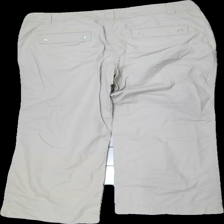
View: back
Type: Trousers
Category: Ladies
Brand: Lindex
Colors: Beige
Material: 100% cotton
Cut: Regular
Size: 46
Season: All
Stains: Major
Damage: Stain
Damage location: bottom left
Damage 2: Stained edges
Damage 2 location: bottom center
Price range: <50
Recommended usage: Recycle